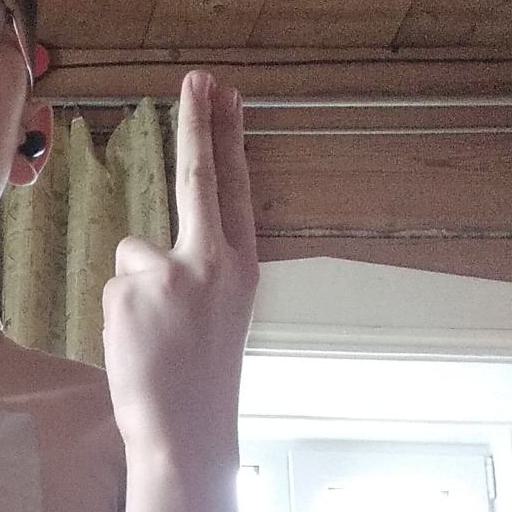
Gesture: two_up_inverted